Luddenham, New South Wales

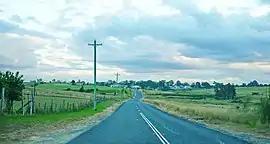
Adams Road, looking east toward Luddenham

Luddenham is a semi-rural suburb of Sydney, in the state of New South Wales, Australia, 42 kilometres west of the Sydney central business district, in the local government areas of the City of Penrith and City of Liverpool. As of the 2021 Census it has a population of 1,927. It is part of the Greater Western Sydney region.